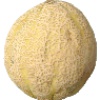
Label: cantaloupe